Harald Økern

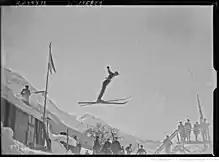
Økern at the 1924 Winter Olympics.

Harald Johannes Økern (19 January 1898 – 17 August 1977) was a Norwegian Nordic combined skier who won the event at the Holmenkollen ski festival in 1922 and 1924. For his Nordic combined victories, Økern shared the Holmenkollen medal in 1924 with Johan Grøttumsbråten.